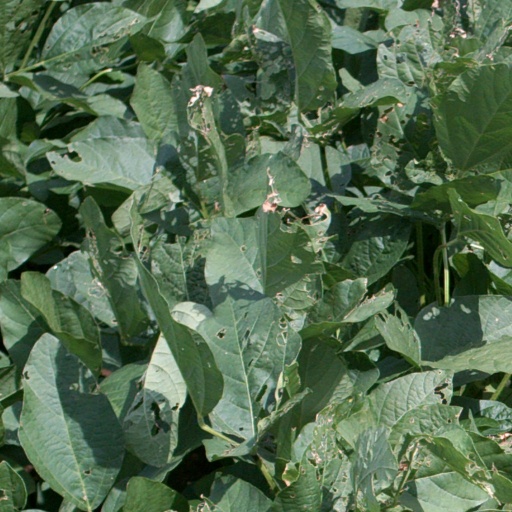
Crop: soybean